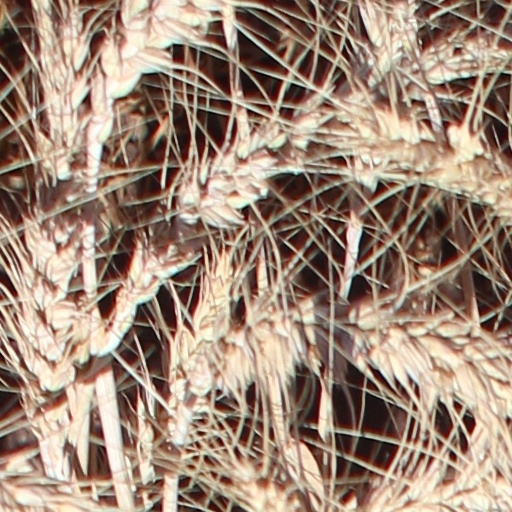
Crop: wheat